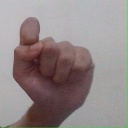
अक्षर: घ